Bob Feerick

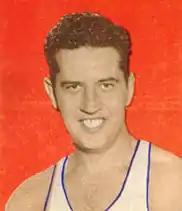
Feerick in 1948

Robert Joseph Feerick (January 2, 1920 – June 8, 1976) was an American professional basketball player, coach and general manager. He was born in San Francisco, California at the old French Hospital, attended Star of the Sea Catholic school and old Lowell High school.